That Tennessee Beat

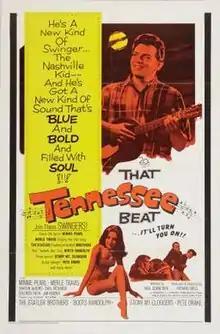
Theatrical release poster

That Tennessee Beat is a 1966 American drama film directed by Richard Brill and written by Paul Schneider. The film stars Earl 'Snake' Richards, Sharon DeBord, Lightnin' Chance, Maurice Dembsky, Pete Drake and Dolores Faith.